Alphabody

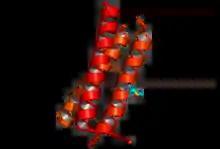
3D structure of the alphabody scaffold, showing a single chain, triple-helix coiled-coil fold. (PDB <a href="http%3A//www.rcsb.org/pdb/explore/explore.do%3FstructureId%3D4OG9">4OG9

Alphabodies are developed as scaffolds with a set of amino acid residues that can be modified to bind protein targets, while maintaining correct folding and thermostability.